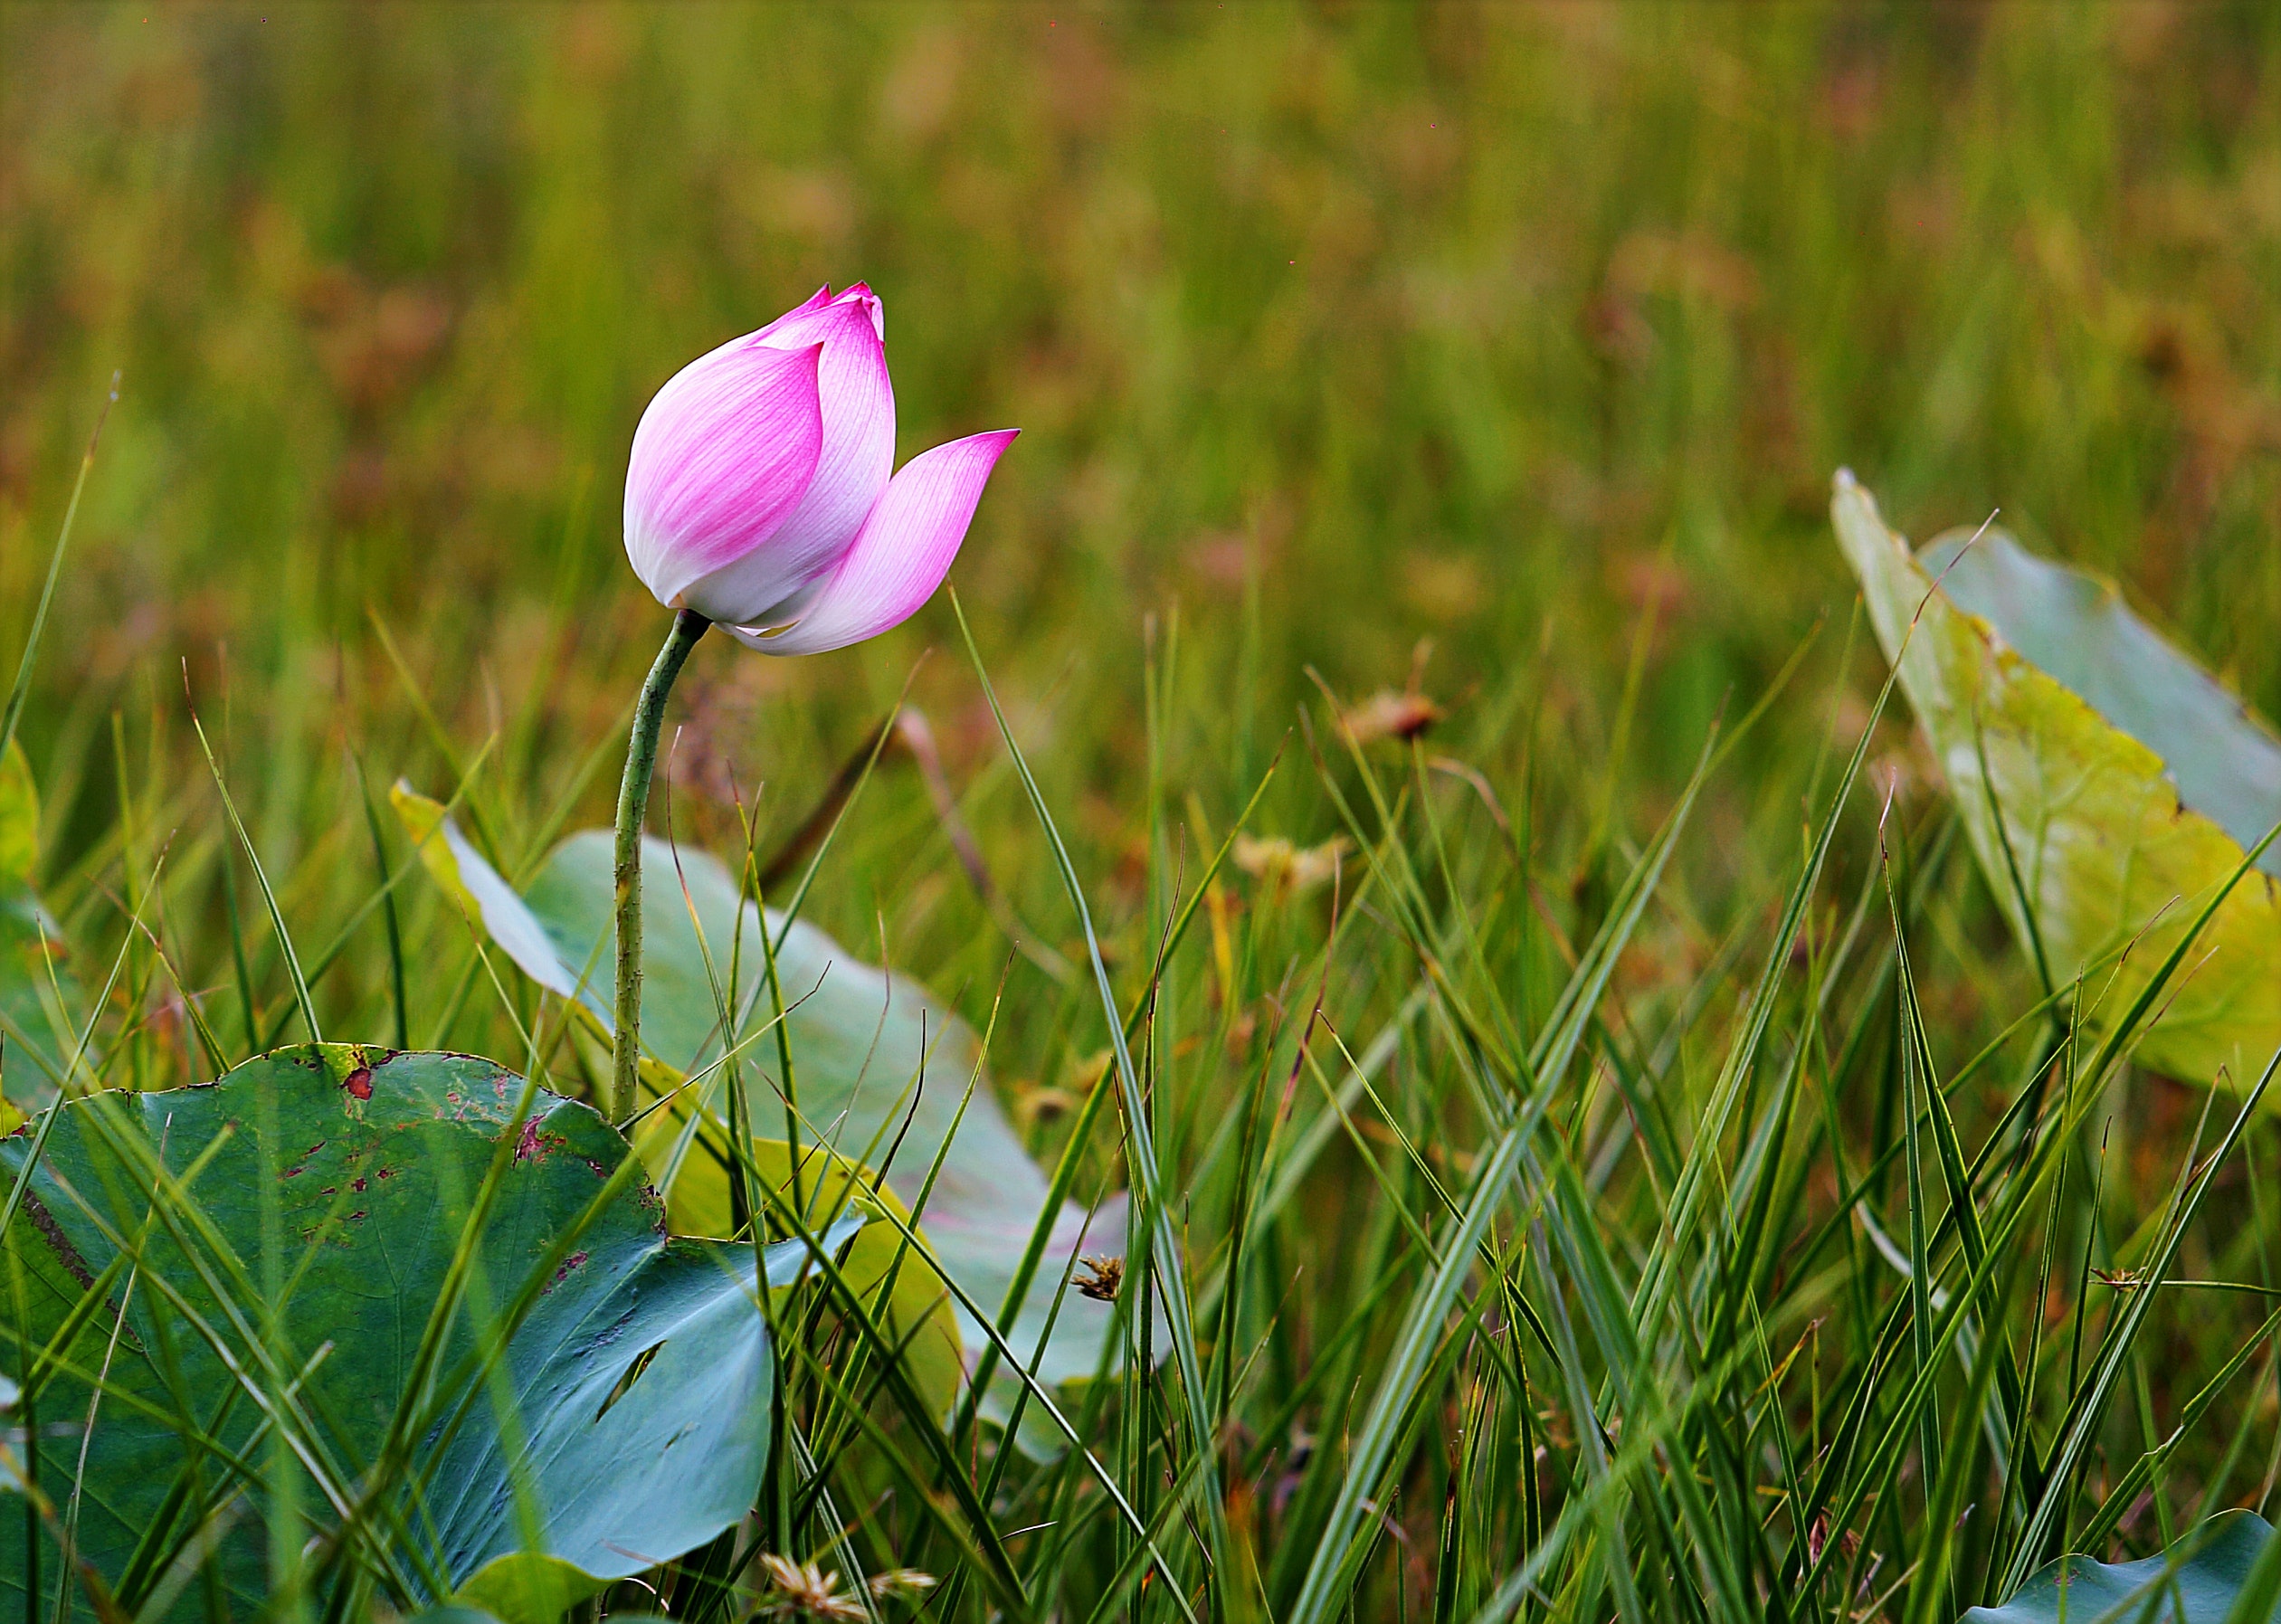
flowering plant, flower, petal, plant, natural landscape, grass, grass family, spring, meadow, tulip, wildflower, herbaceous plant, crocus, grassland, lily family, water lily, plant stem, perennial plant